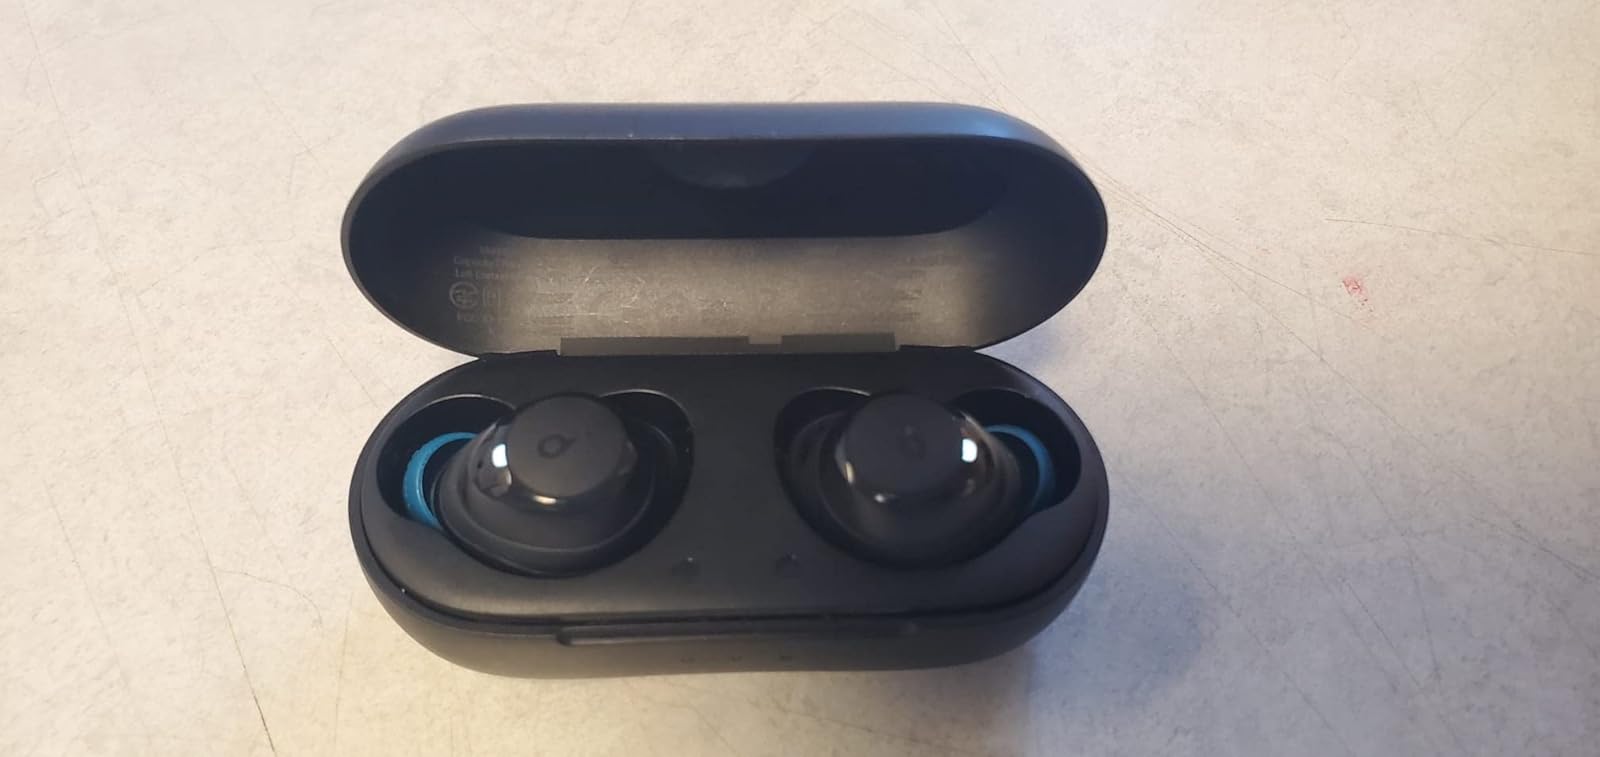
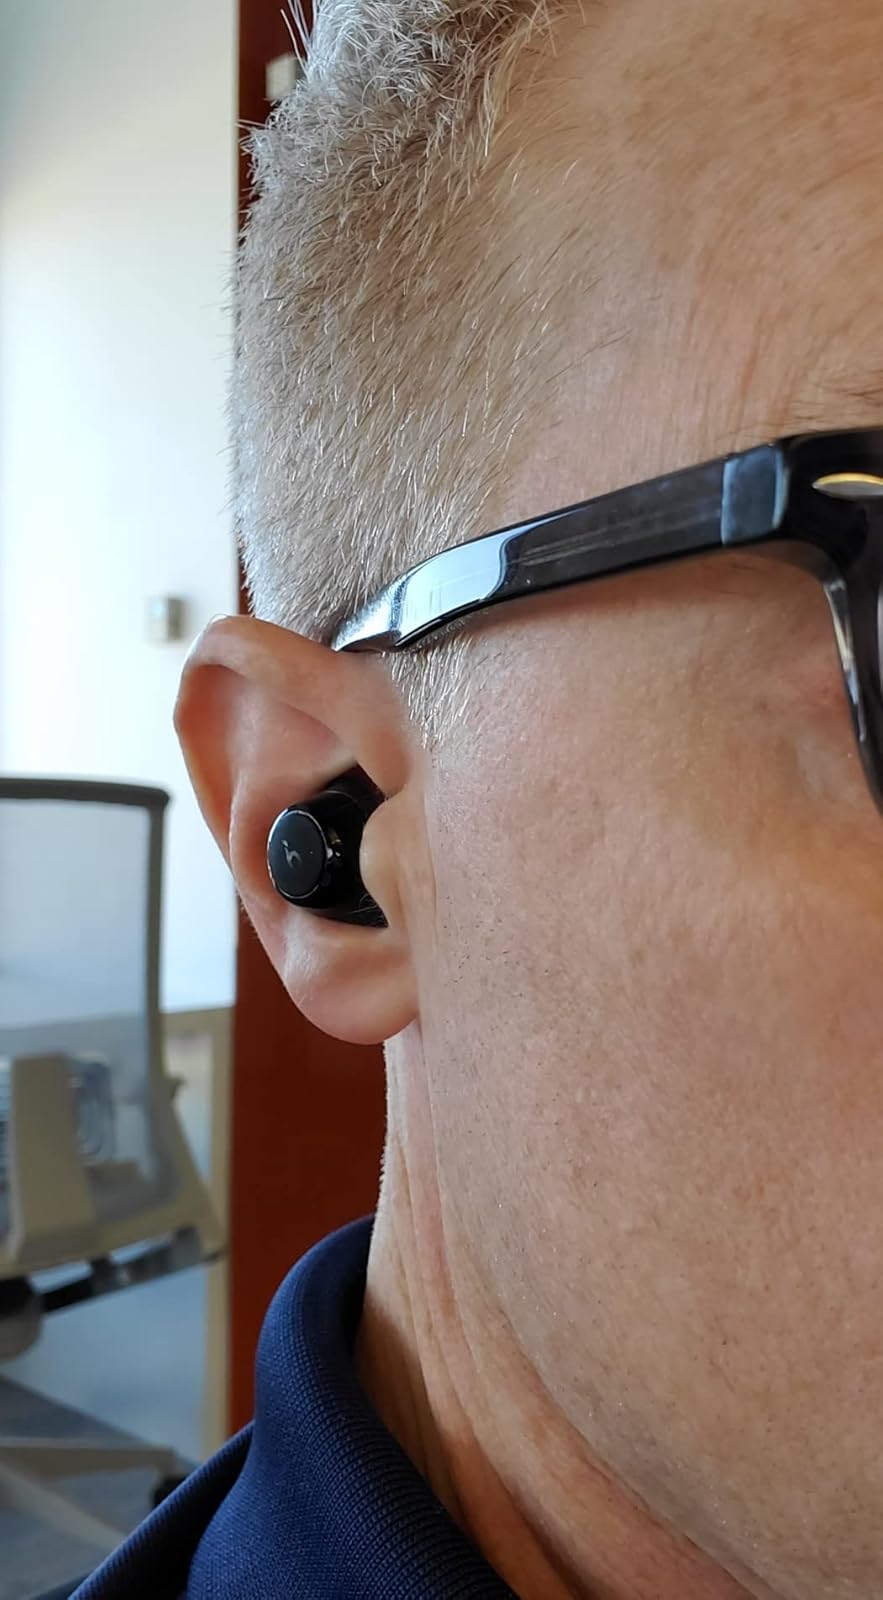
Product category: earbuds
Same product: yes